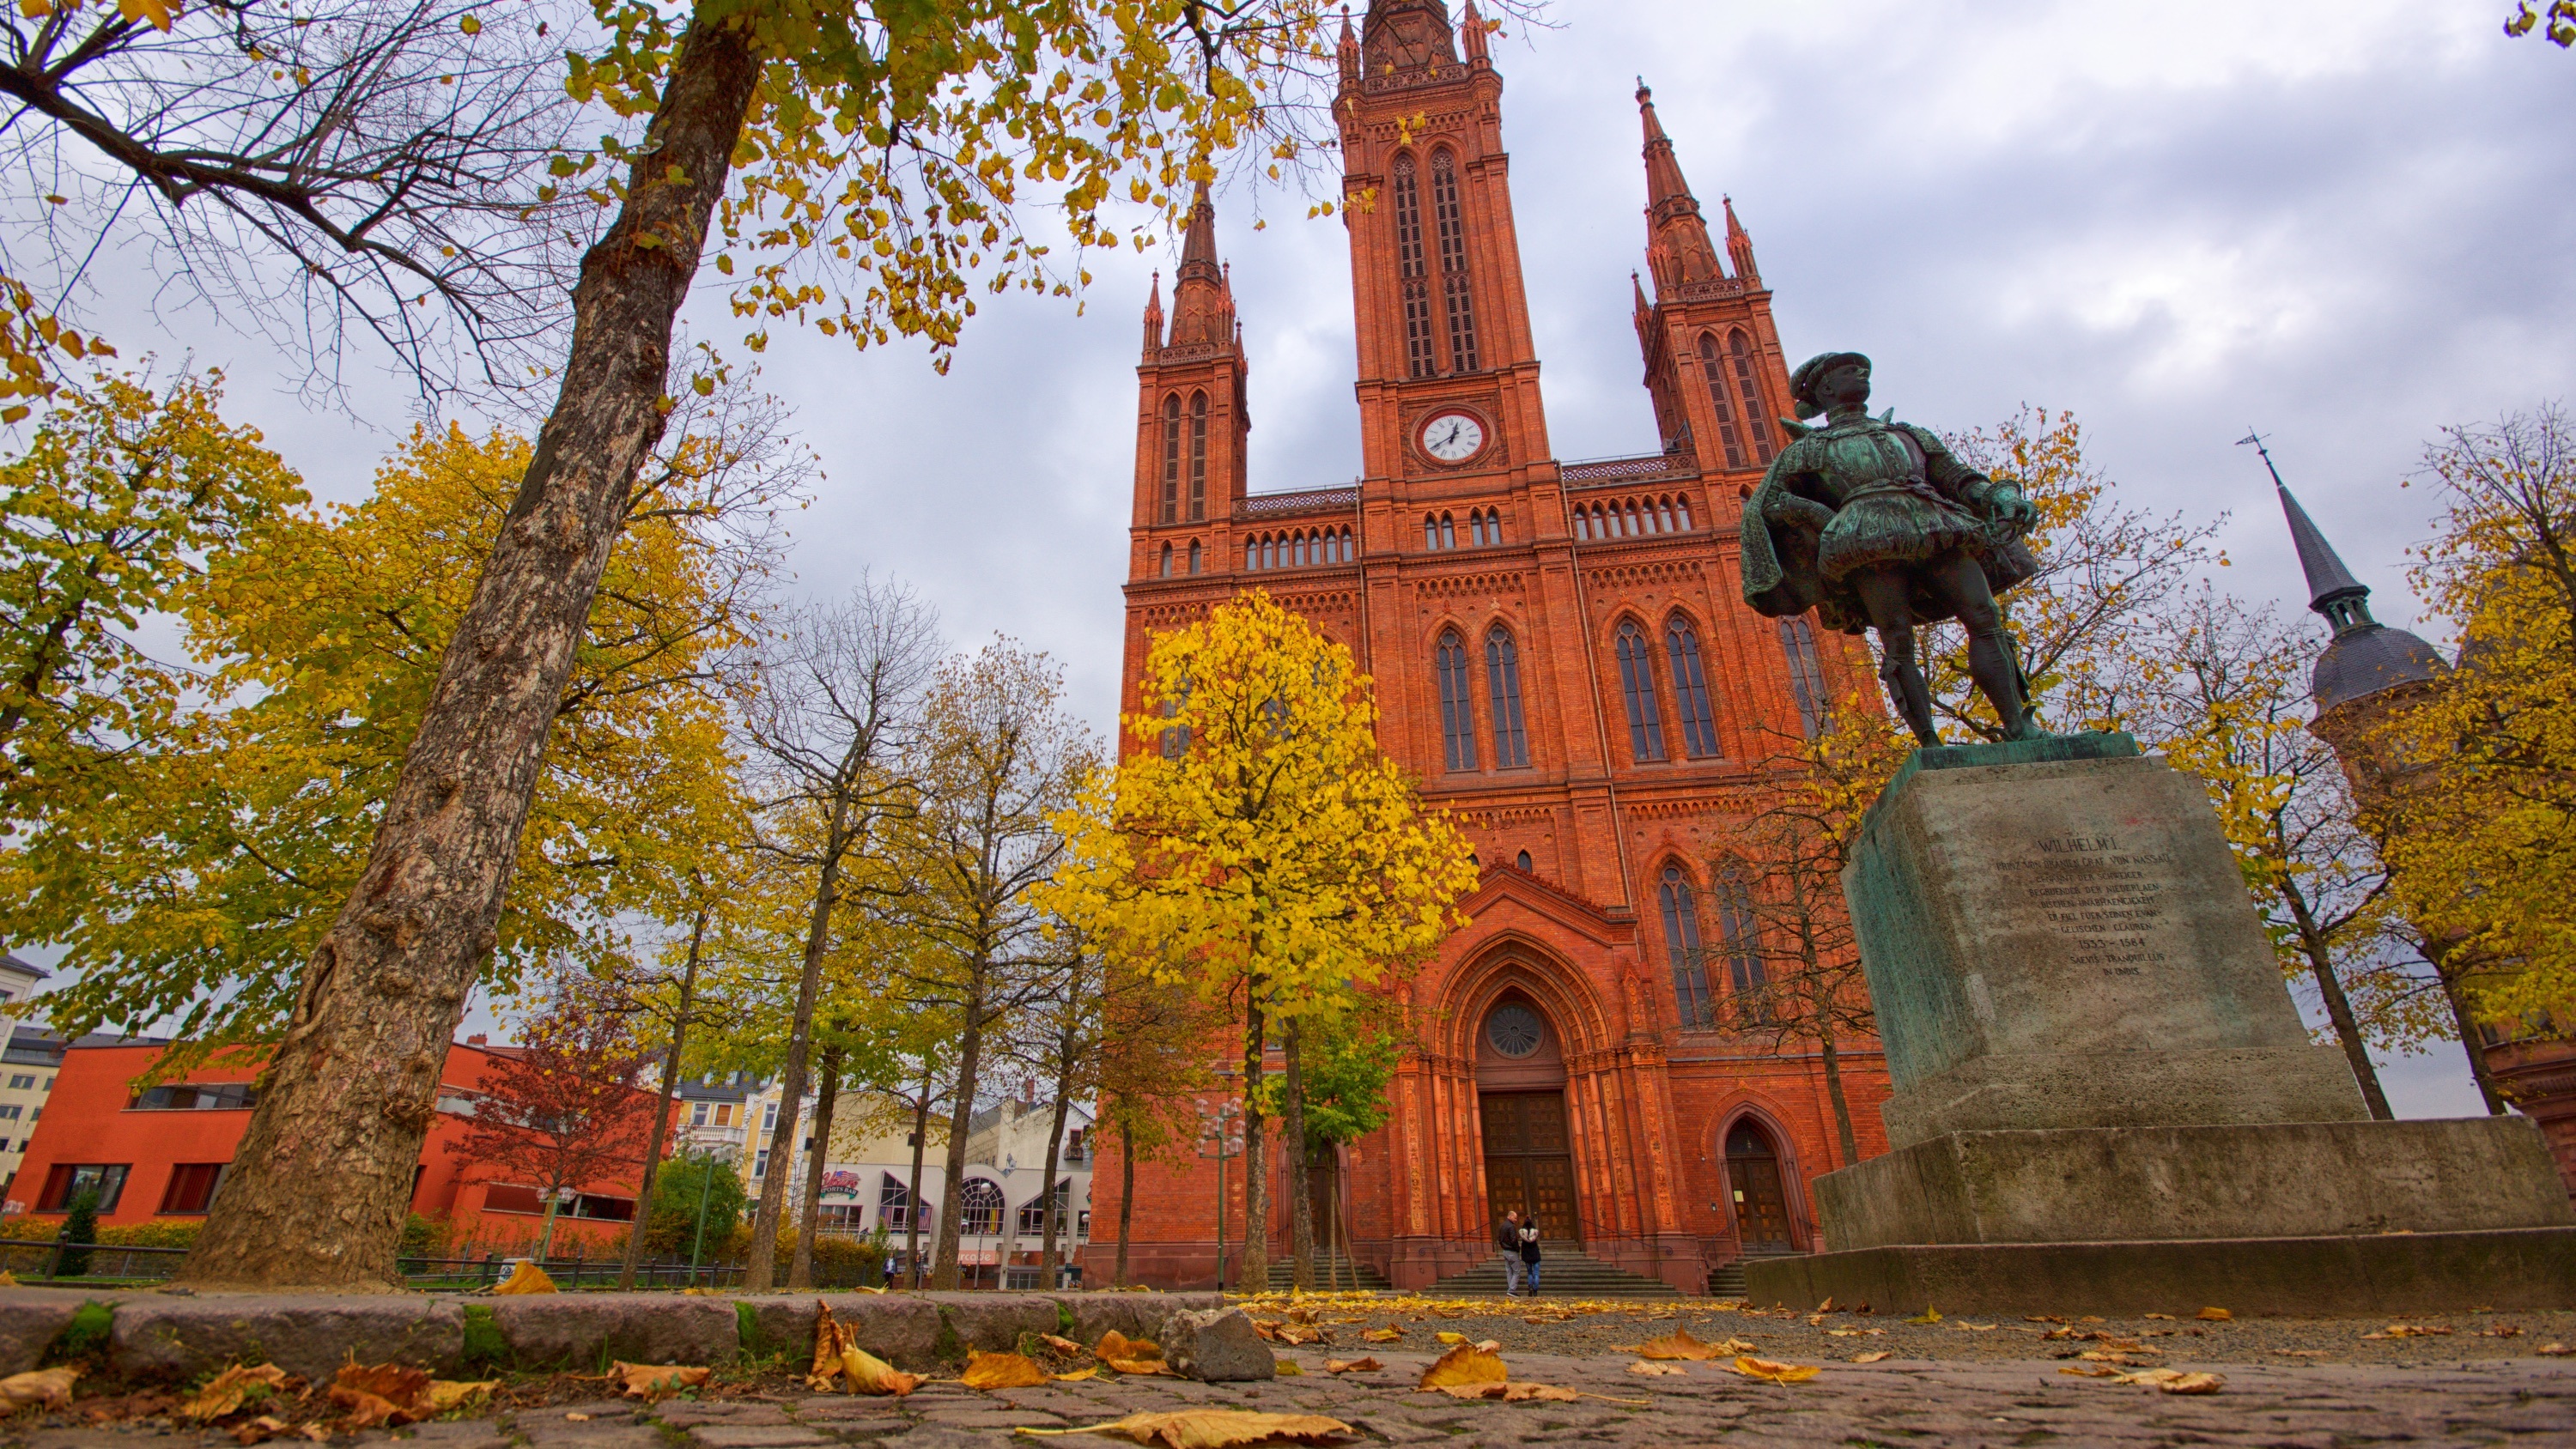
tree, architecture, building, downtown, tower, autumn, landmark, church, season, place of worship, autumn mood, leaves, temple, shrine, hesse, wiesbaden, wat, cities, schlossplatzfest, city tour, market church, urban area